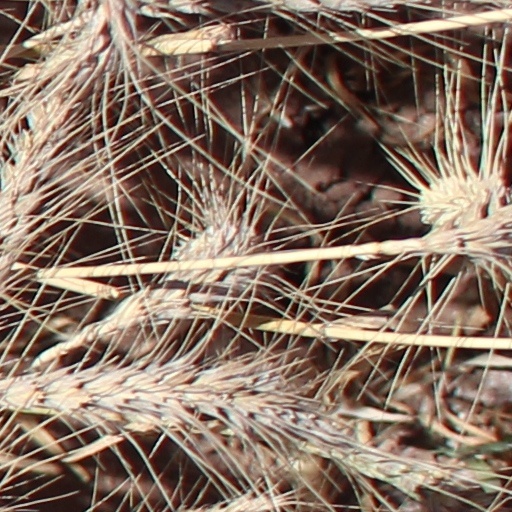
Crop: wheat